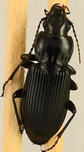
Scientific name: Pterostichus melanarius melanarius
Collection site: Chase Lake National Wildlife Refuge NEON (WOOD), plot WOOD_028